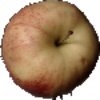
Label: red_apple